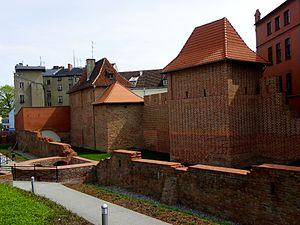
Poznań est l’une des plus vieilles et grandes villes polonaises, située à l'ouest de la Pologne, sur la Warta. Le berceau de l'Etat polonais et capitale historique de la région de la Grande Pologne, elle est le chef-lieu de la voïvodie de Grande-Pologne ainsi que du powiat de Poznań, même si elle ne fait pas partie de son territoire. En revanche, le territoire de la ville de Poznań constitue le powiat-ville de Poznań. La ville est divisée en 42 quartiers.